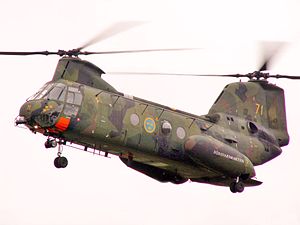
Helikopter / Rotortyper
En helikopter er et luftfartøj, der under flyvning bæres oppe ved luftens virkning på en eller flere motordrevne rotorer, der drejer sig om i hovedsagen lodrette akser.